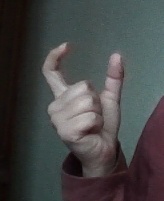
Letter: nun